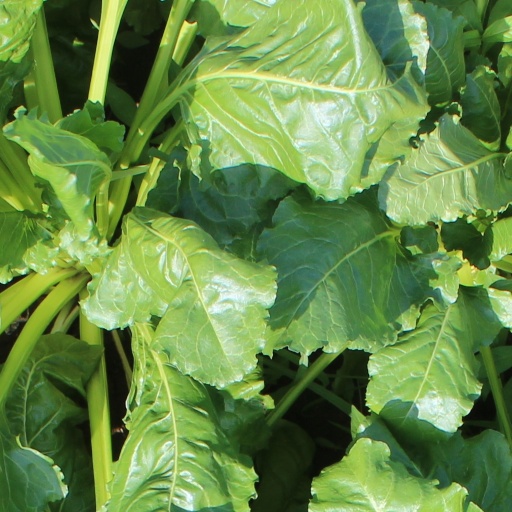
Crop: sugar beet